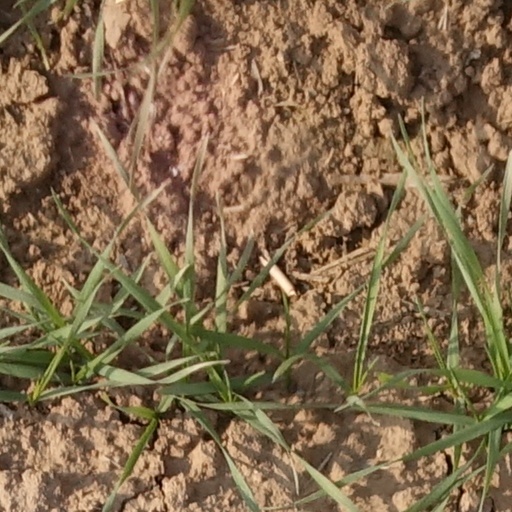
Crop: wheat